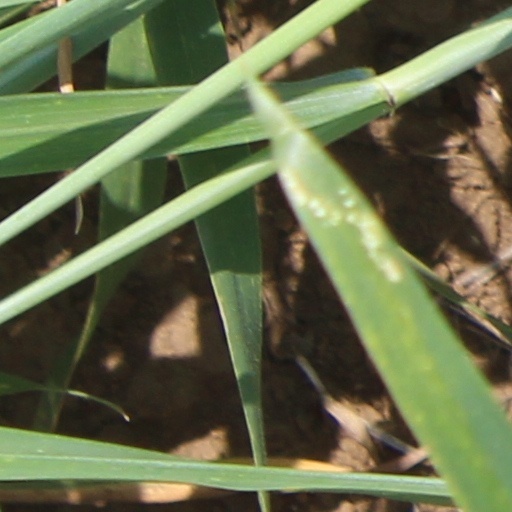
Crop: wheat